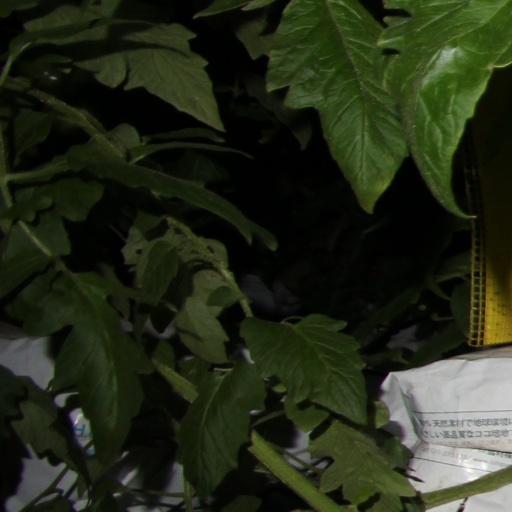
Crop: tomato